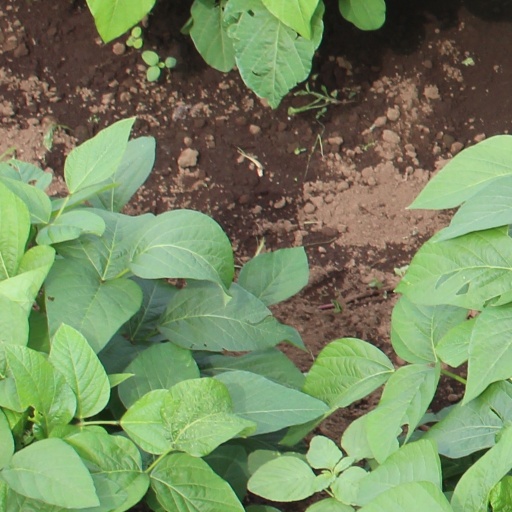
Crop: soybean